Nathan Aké

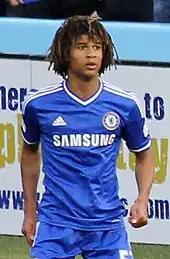
Aké playing for Chelsea in 2013

Nathan Benjamin Aké was born on 18 February 1995 in The Hague, South Holland. He agreed to join the Chelsea youth system from Feyenoord in 2010 at age 15. He had played at Feyenoord since age 12 after joining the club from ADO Den Haag.